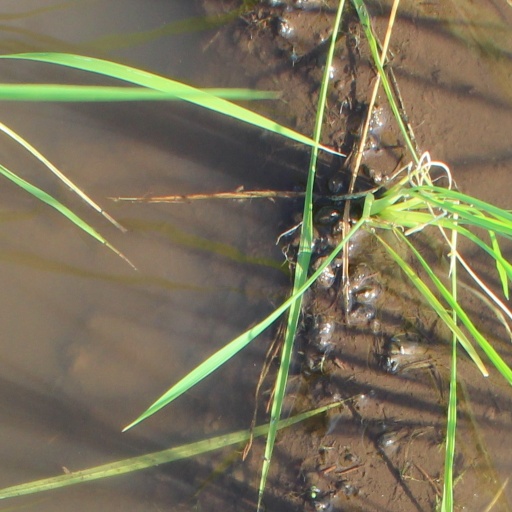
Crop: rice